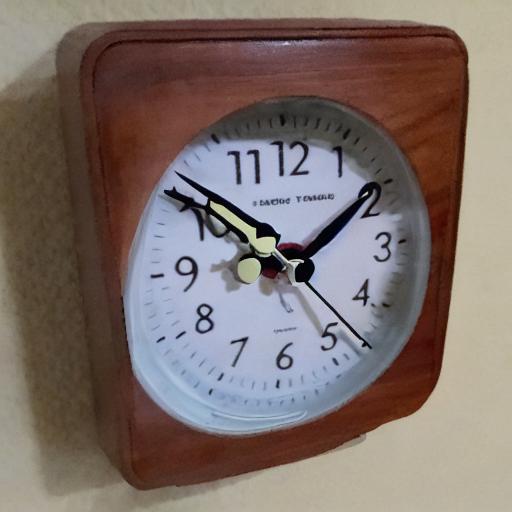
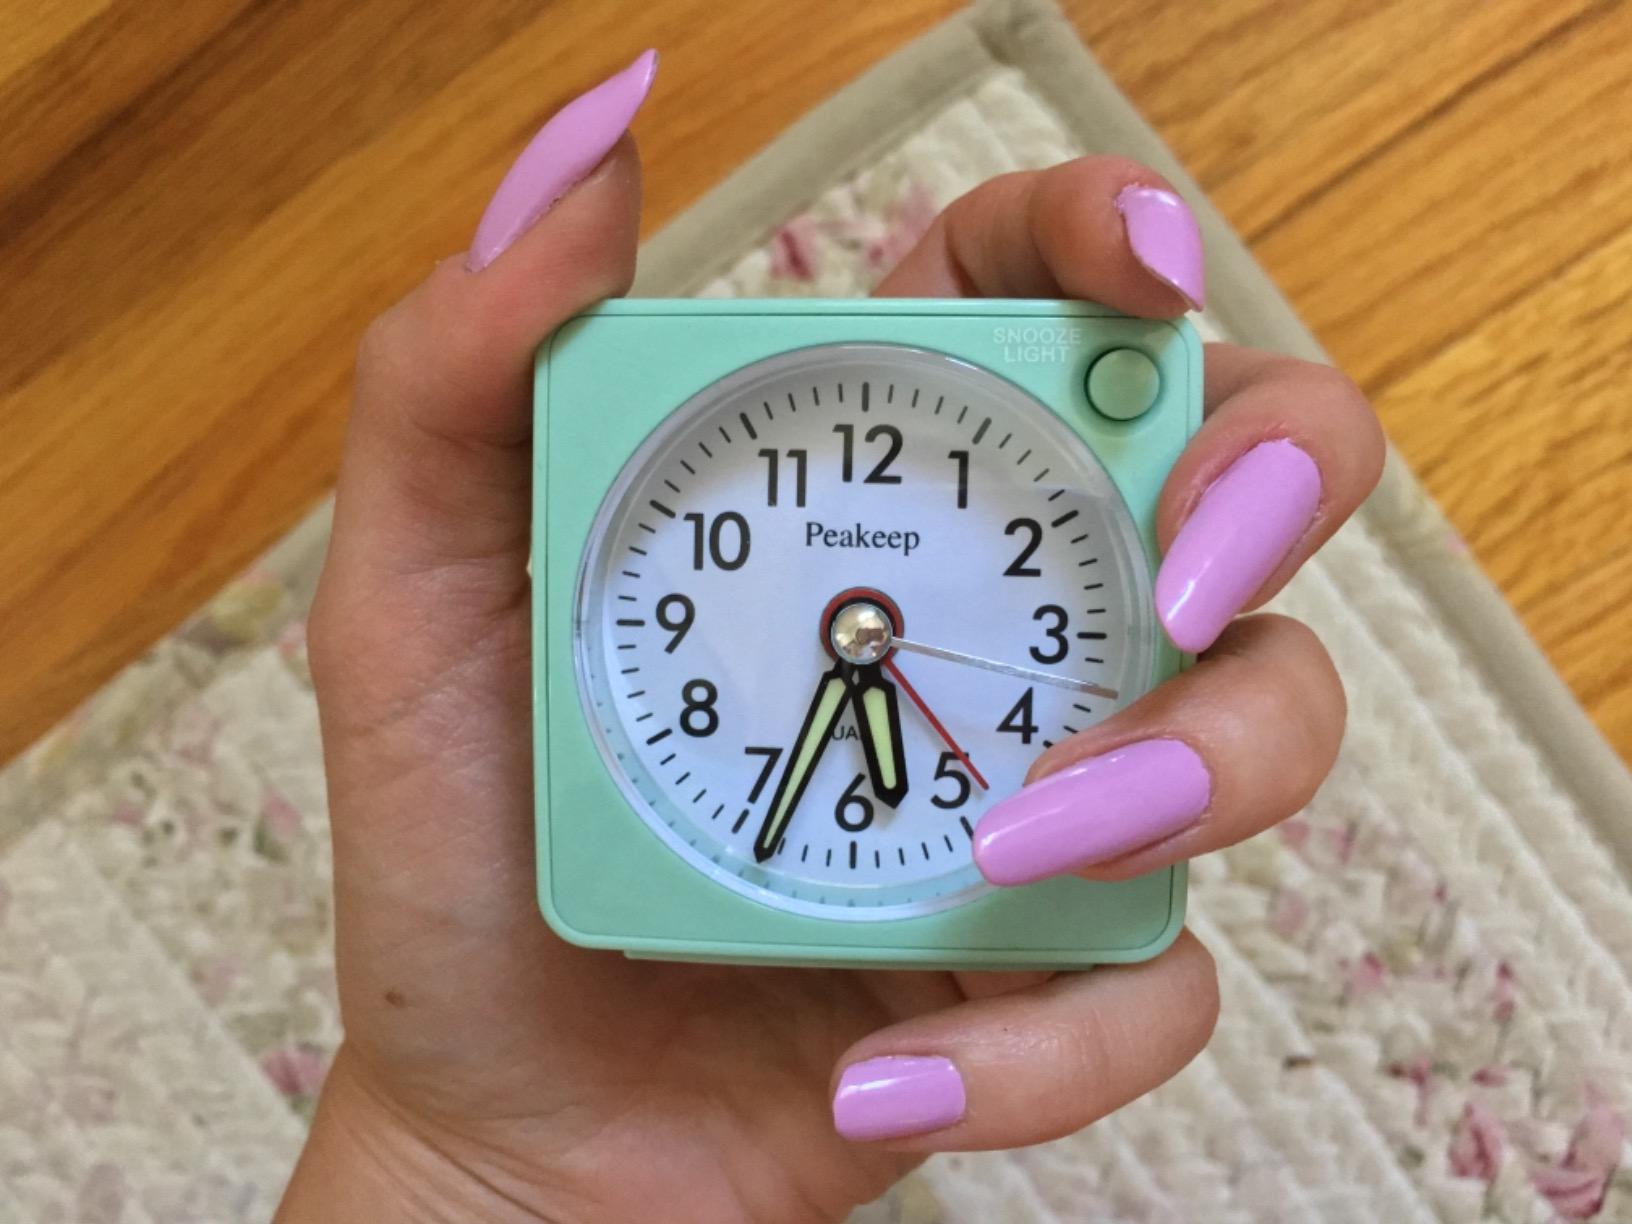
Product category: clock
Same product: no